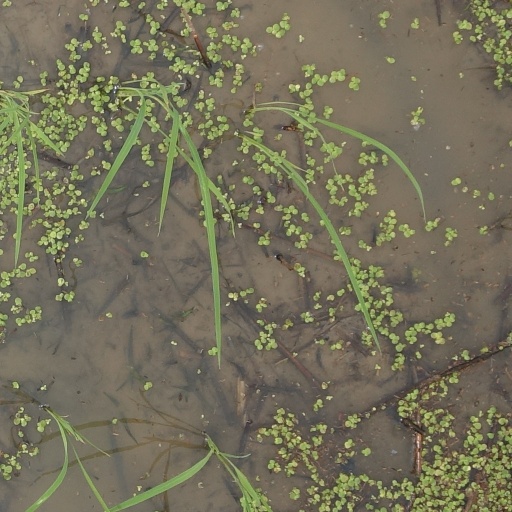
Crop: rice